Beyin

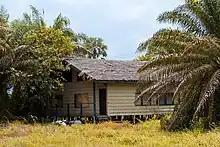
Wooden house in Beyin

Beyin is a village in the Jomoro district, a district in the Western Region of Ghana and also the traditional capital of the Western Nzema traditional Council . Beyin contains the Fort Apollonia Castle,the Royal Palace for the Omanhene(Paramount Chief) of West Nzema Traditional Council and nice beach resorts like the Prestigious Tenack Beach Resort.Beyin is the closest town to the famous UNESCO heritage site Nzulezo.